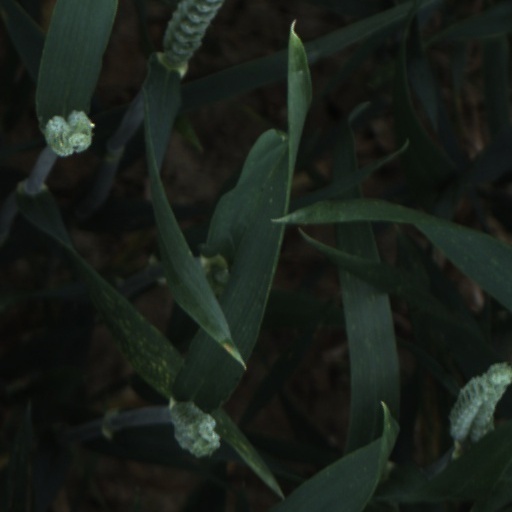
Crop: wheat